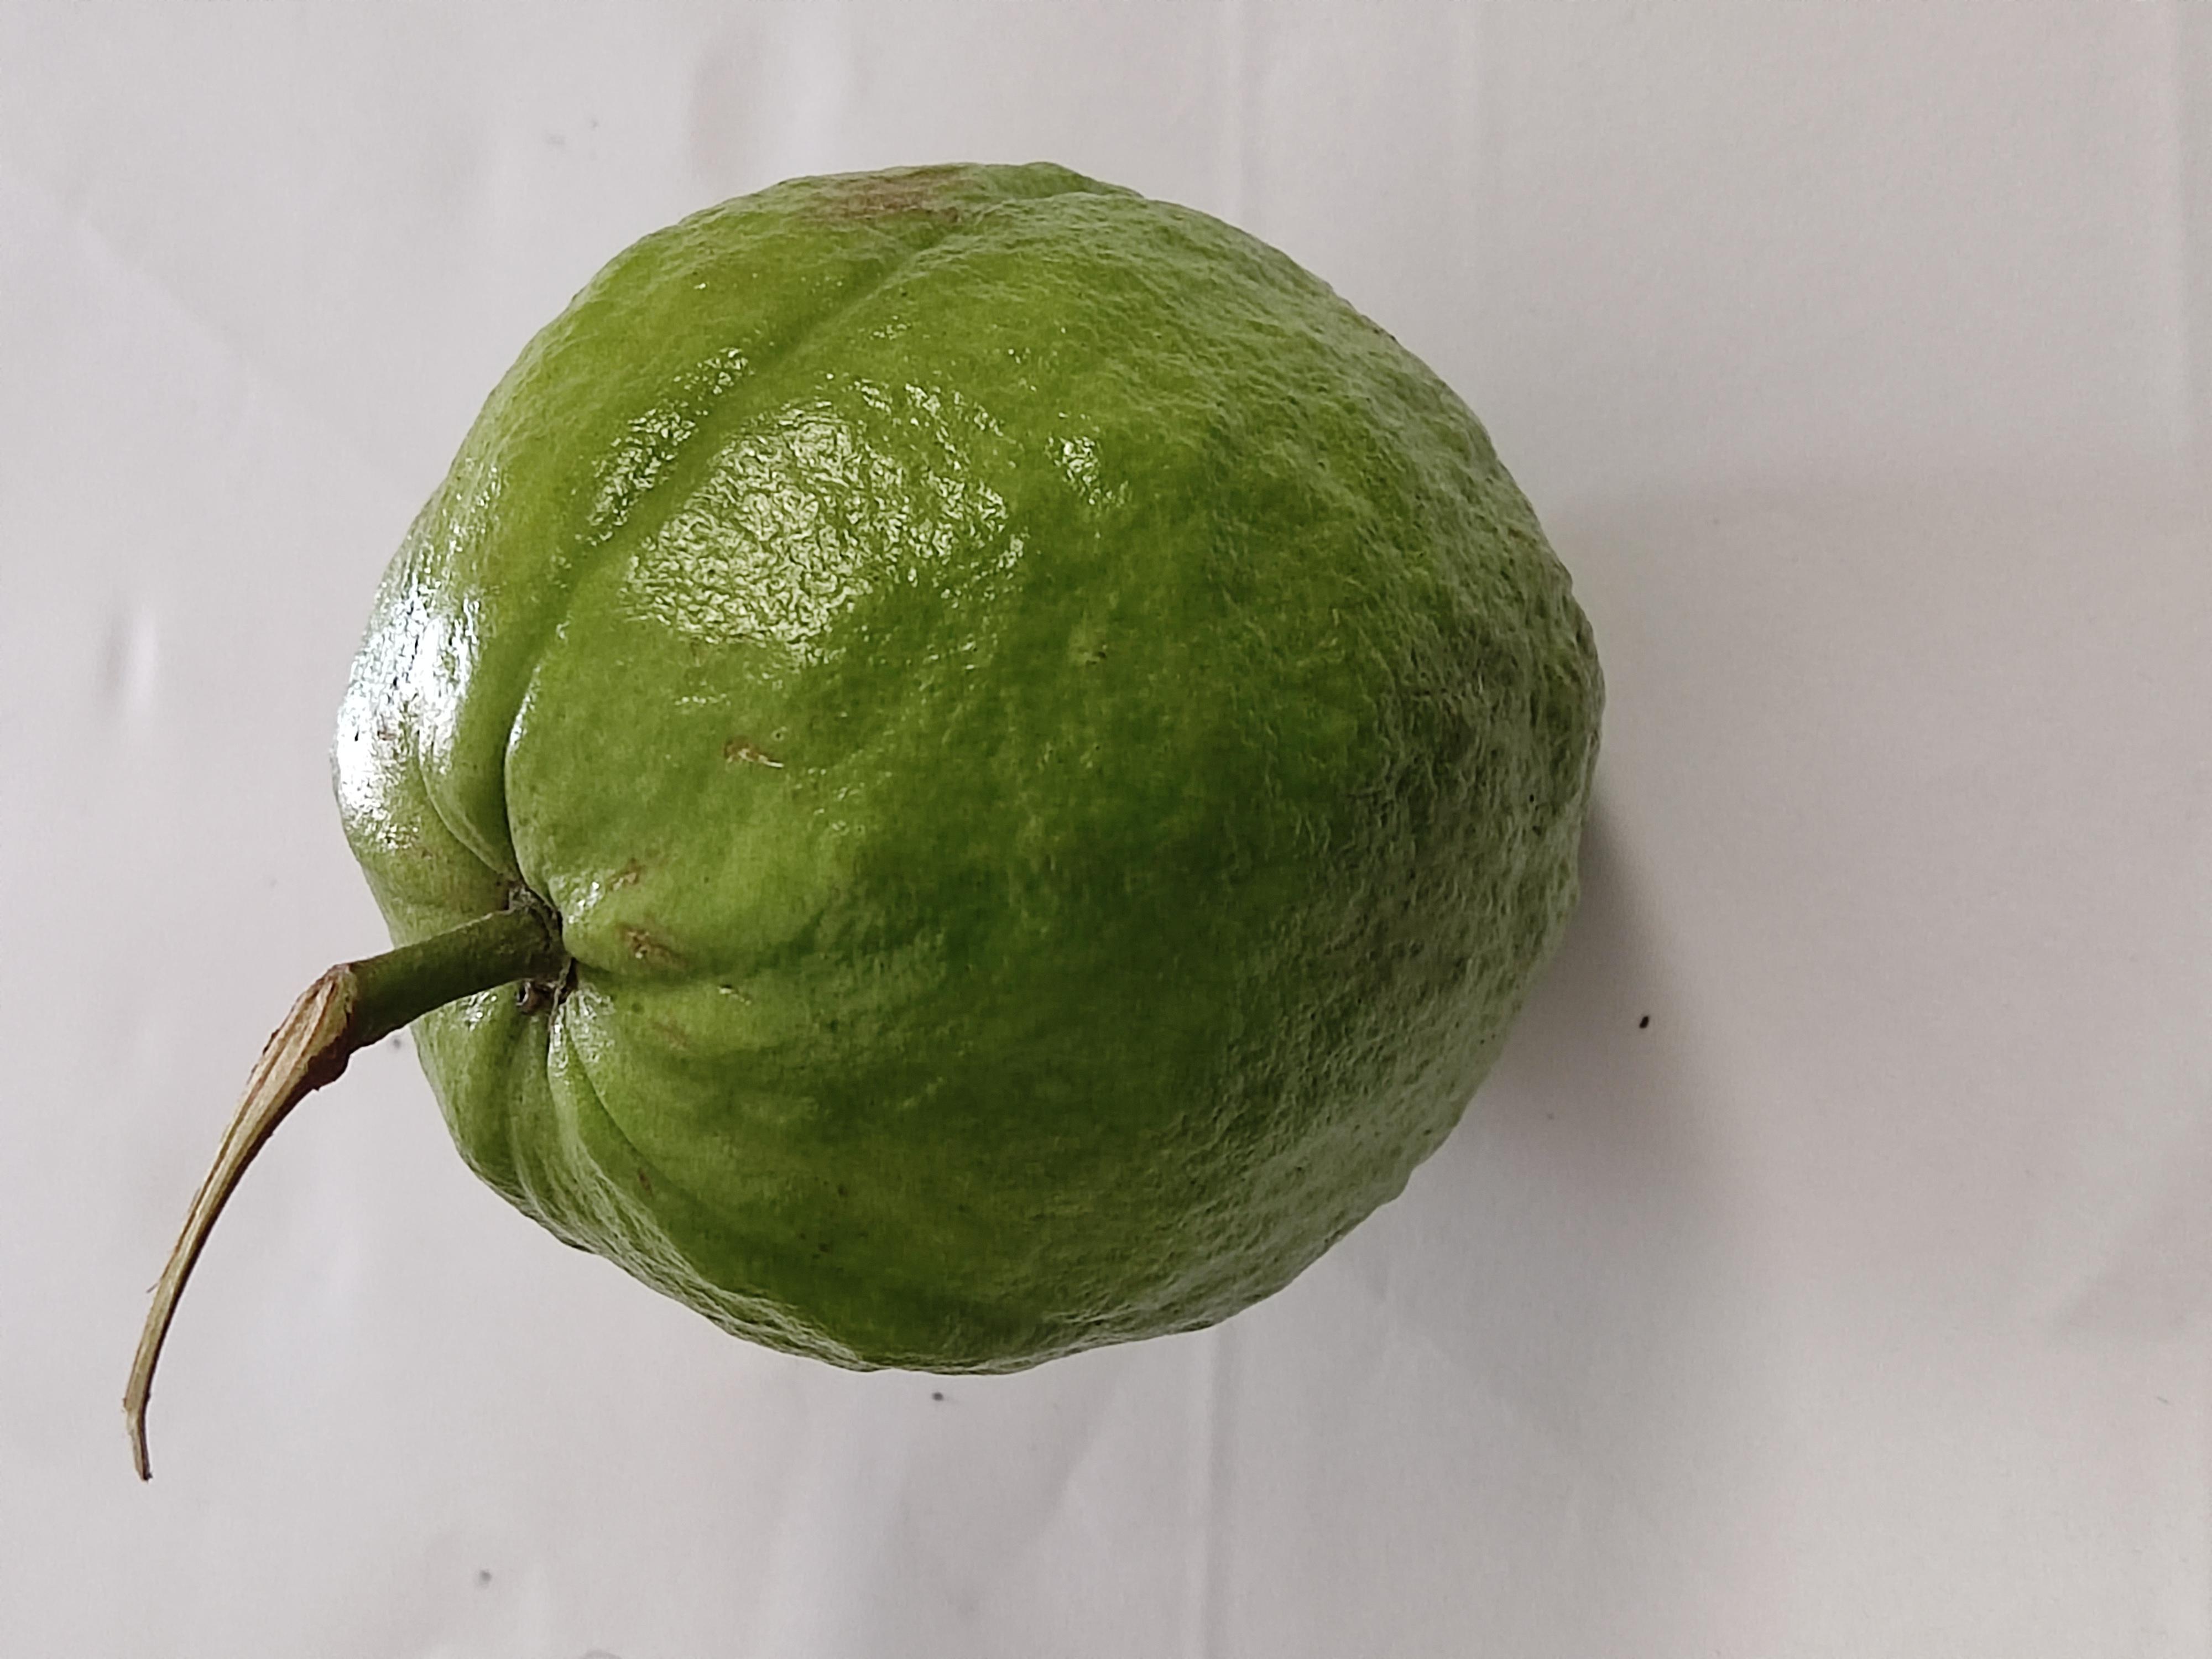
Crop type: Guava